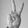
ASL letter: V